Dissolution of the Soviet Union

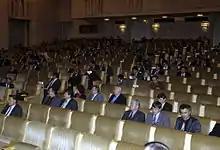
The upper chamber of the Supreme Soviet in its ultimate session, voting the USSR out of existence, 26 December

Faced with growing separatism, Gorbachev sought to restructure the Soviet Union into a less centralized state. On 20 August, the Russian SFSR was scheduled to sign a New Union Treaty that would have converted the Soviet Union into a federation of independent republics with a common president, foreign policy and military. It was strongly supported by the Central Asian republics, which needed the economic advantages of a common market to prosper. However, it would have meant some degree of continued Communist Party control over economic and social life.